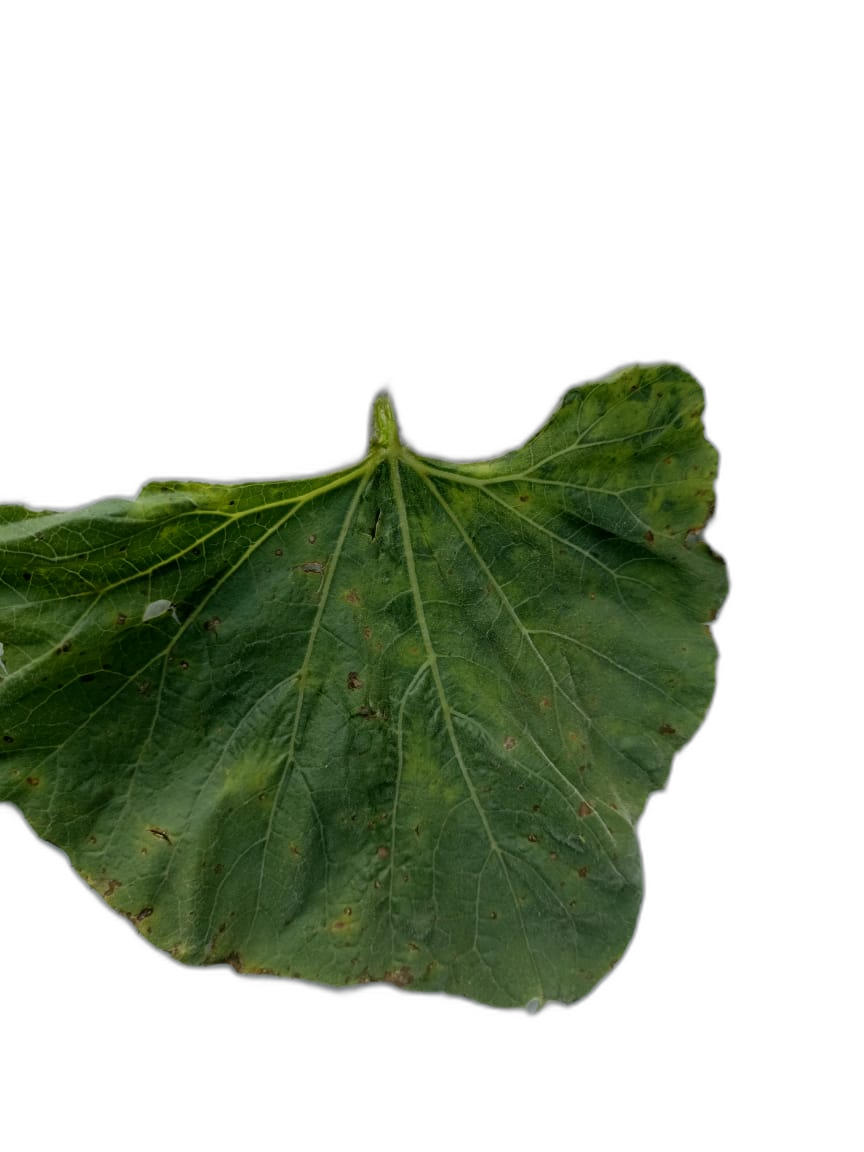
Crop: Bottle Gourd
Label: Mosaic_Virus